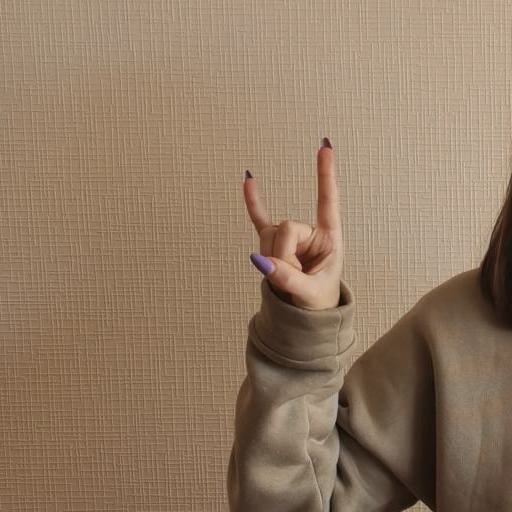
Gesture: rock